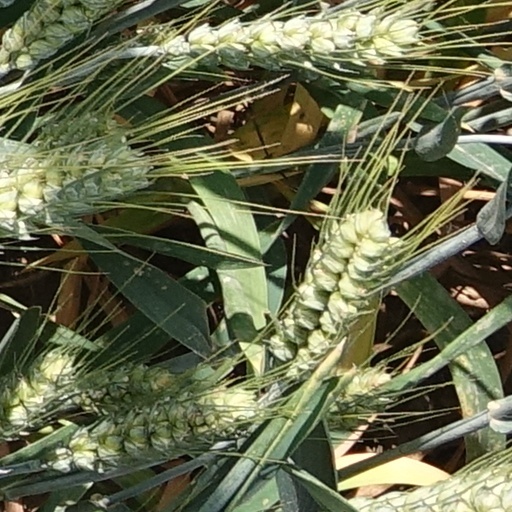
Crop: wheat